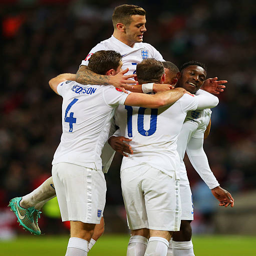
soccer player celebrates with team mates as he scores their second goal during the match .